Niloofar Rahmani

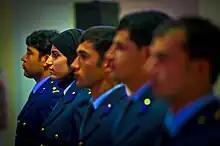
2nd Lt. Niloofar Rahmani stands alongside the other four graduates of undergraduate pilot training just prior to receiving their pilot wings at a ceremony on 14 May 2013 at Shindand Air Base, Afghanistan.

Rahmani was born in Afghanistan in 1992 in a Persian-speaking family. She lived with her family in Pakistan before returning to Kabul in 2001. Since she was a child, she had a dream of becoming a pilot and spent nearly a year studying English to be able to attend flight school. She is of Tajik descent.